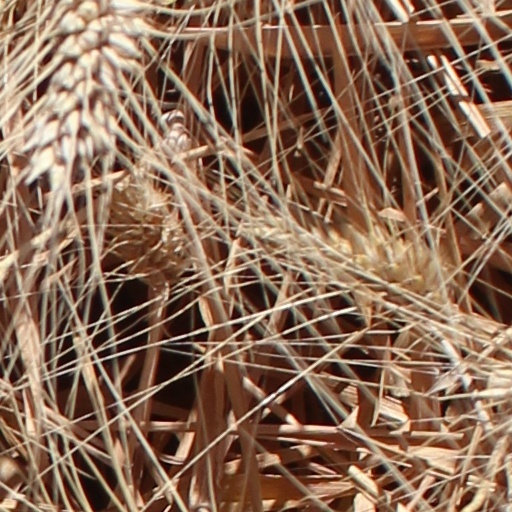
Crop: wheat